Csetneki family

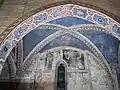
Frescoes in the Lutheran church of Štítnik (Csetnek)

Ladislaus (VII), the son of Bernard took over the family headship in the 1540s. It is plausible he supported the Zápolyas too, because Ferdinand confiscated his estates Dobsina (present-day Dobšiná, Slobakia) and other possessions in Csetnek to him and handed those over to Blaise Horváth in 1556. However, because of the chaotic circumstances, the king could not enforce this order and Ladislaus remained landowner of the aforementioned estates. In that year, the army of George Bebek attacked the town Csetnek, Ladislaus was deprived of his property and briefly imprisoned. Shortly after, they reconciled and the Bebeks returned the estates to him. George Bebek, also recruiting Ottoman marauders, advanced from Csetnek to besiege and capture Murány, which proved to be unsuccessful. The Habsburg mercenaries of Murány carried out a retaliatory attack against Csetnek. The contiguous lordship of the Csetnekis around the town gradually disintegrated, the related families (e.g. Lorántfis) carved out more and more estates for themselves. In 1569, King Maximilian instructed the Szepes Chamber ("Zipser Kammer") to deliver Csetnek's annual tax (607 golden florins) to Ladislaus in order to strengthen the defense of the castle against continuous Ottoman incursions. Ladislaus was last mentioned as a living person in 1576.